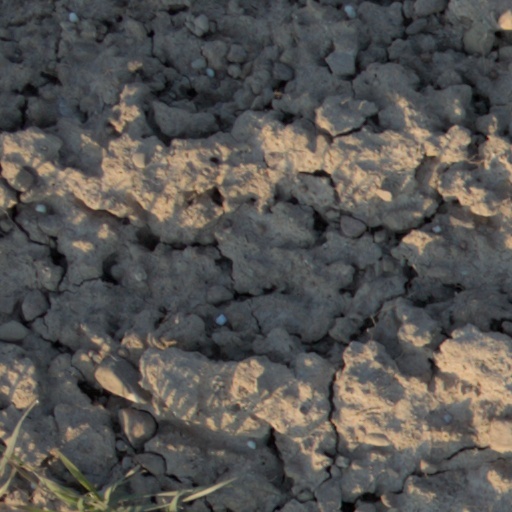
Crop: wheat